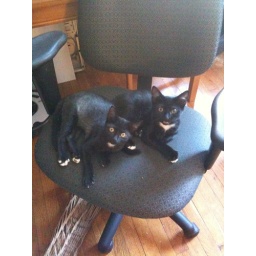
Kitties in office chair